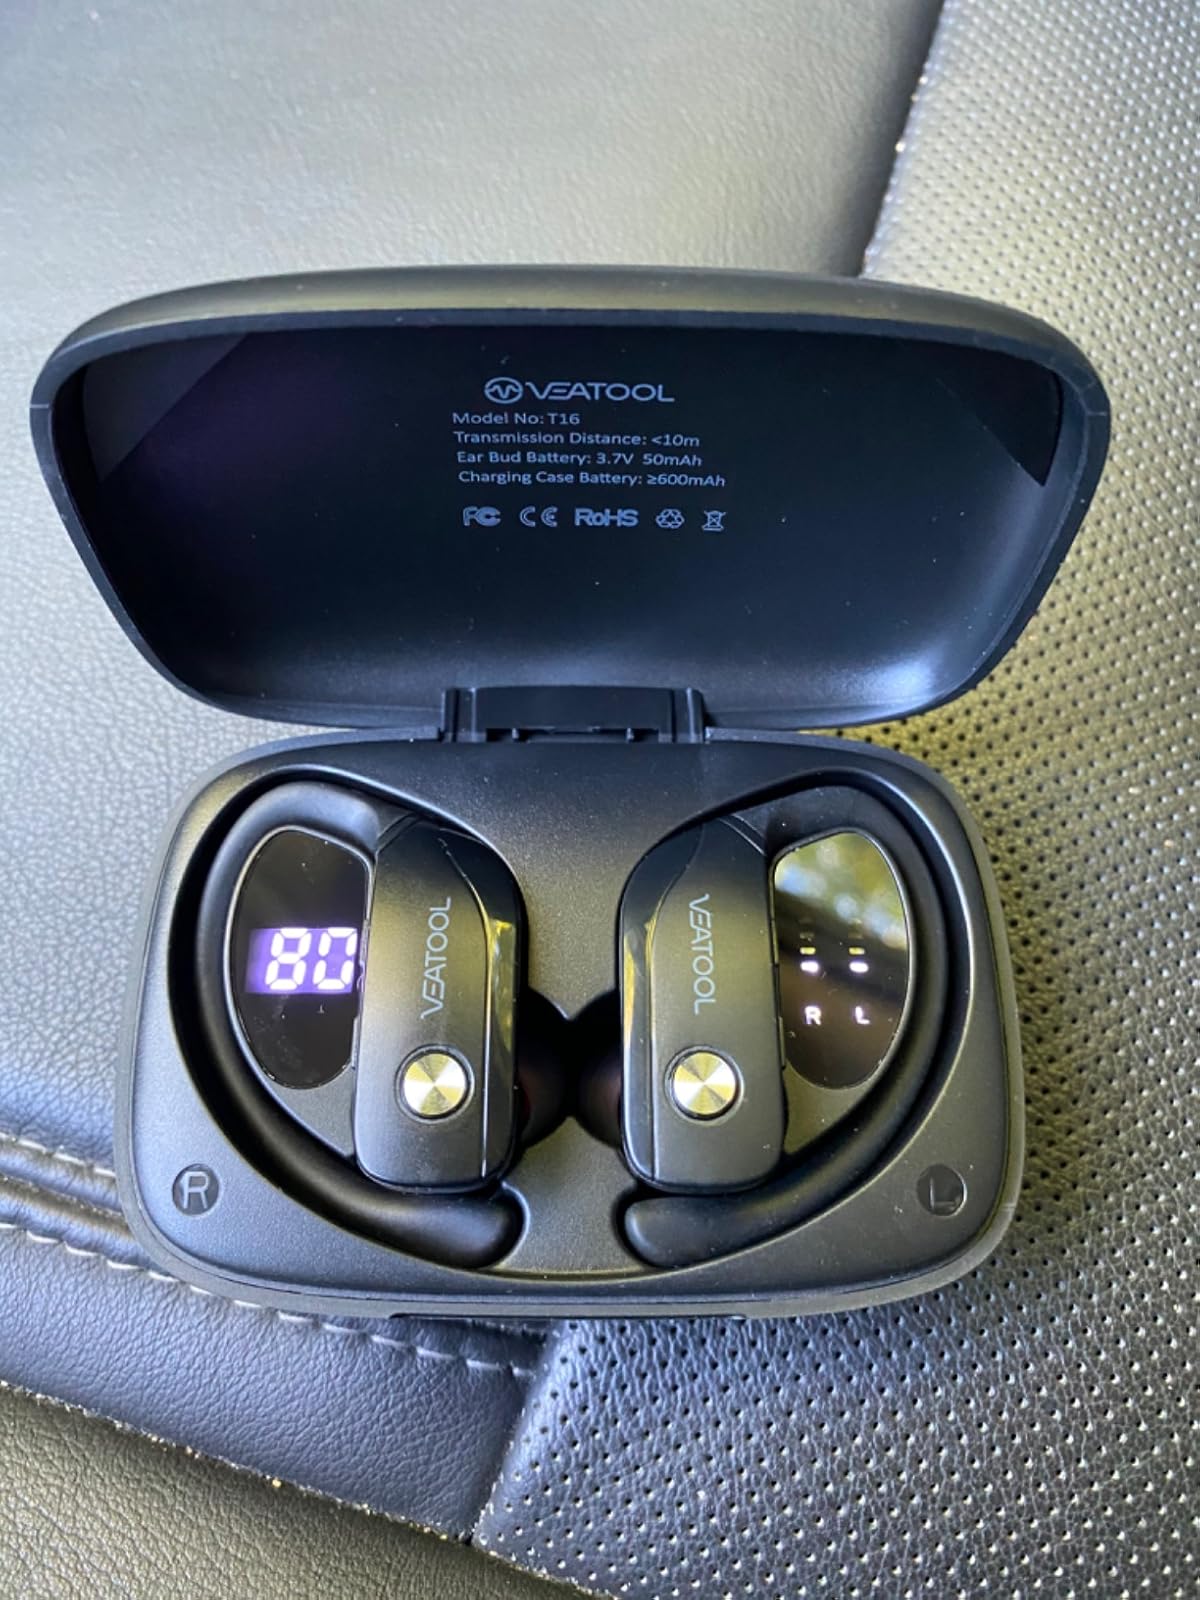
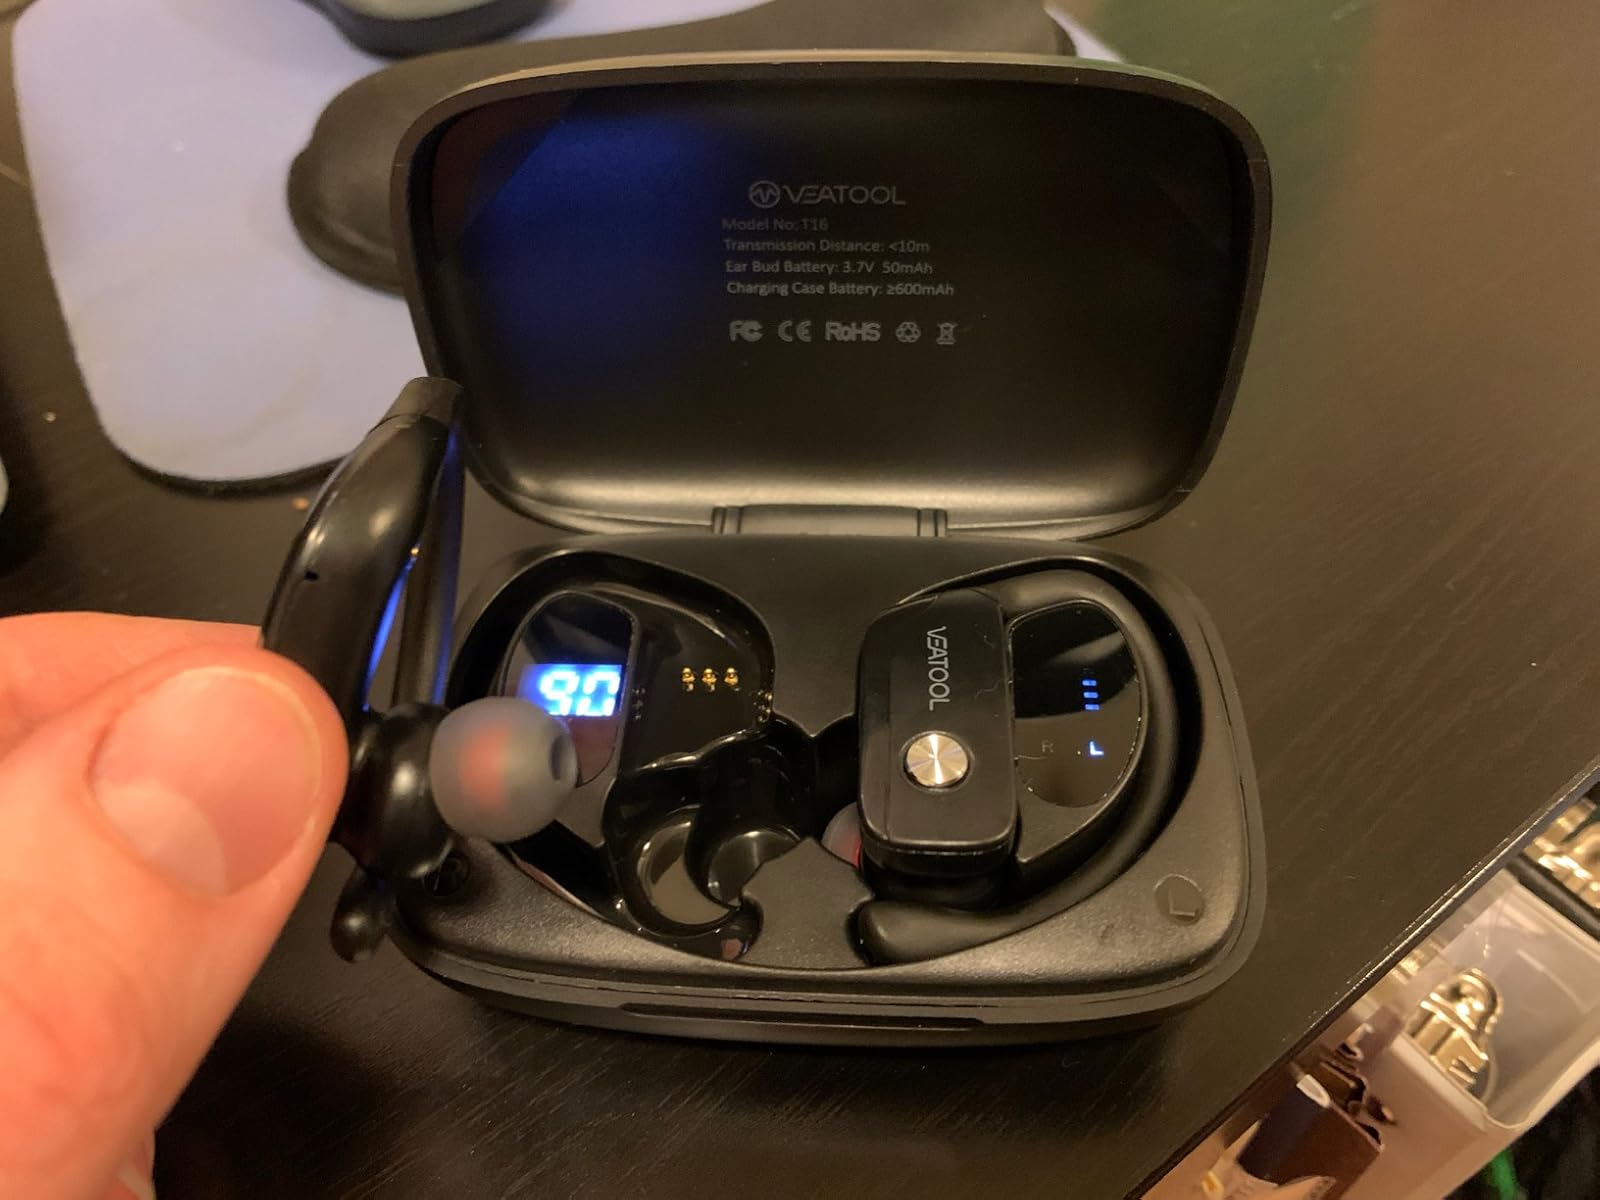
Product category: earbuds
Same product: yes